County of Belmore

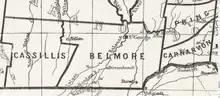
county in 1890

Like all counties in Queensland, it is a non-functional administrative unit, that is used mainly for the purpose of registering land titles. From 30 November 2015, the government no longer referenced counties and parishes in land information systems however the Museum of Lands, Mapping and Surveying retains a record for historical purposes.